Painterboy

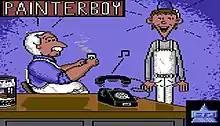
Title screen

Painterboy is a game for Commodore 64. Released in 1986, it is one of the first advergames produced in Finland. The game advertises paints from Finnish paint company Tikkurila. It is based on "Father and Son" characters from Tikkurila's TV advertisements of the time, though somewhat caricatured compared to the advertisements, which had actors.